Potter Heigham

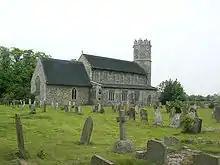
Church of St Nicholas

Apart from the church of St Nicholas and the medieval bridge, Potter Heigham has a number of buildings of historic or architectural note. These include the Heigham Holmes windpump to the east of the parish, High's mill on the River Thurne, and Sunways corn mill, all of which are listed buildings. The village is home to Lathams of Potter Heigham, a department store opened in 1964, but now owned by the QD Stores group.